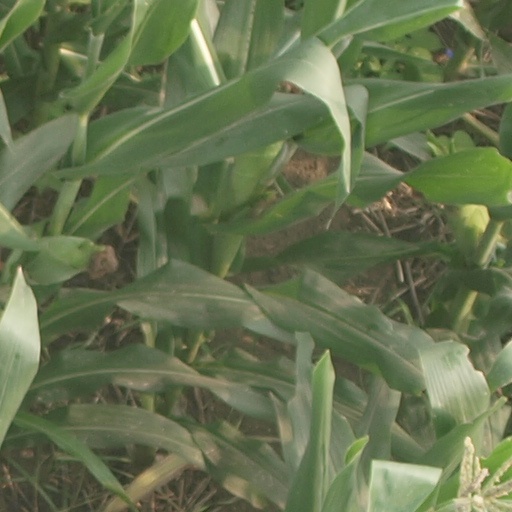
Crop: maize; corn